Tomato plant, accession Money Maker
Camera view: bottom (45 deg); turntable rotation: 60 degrees
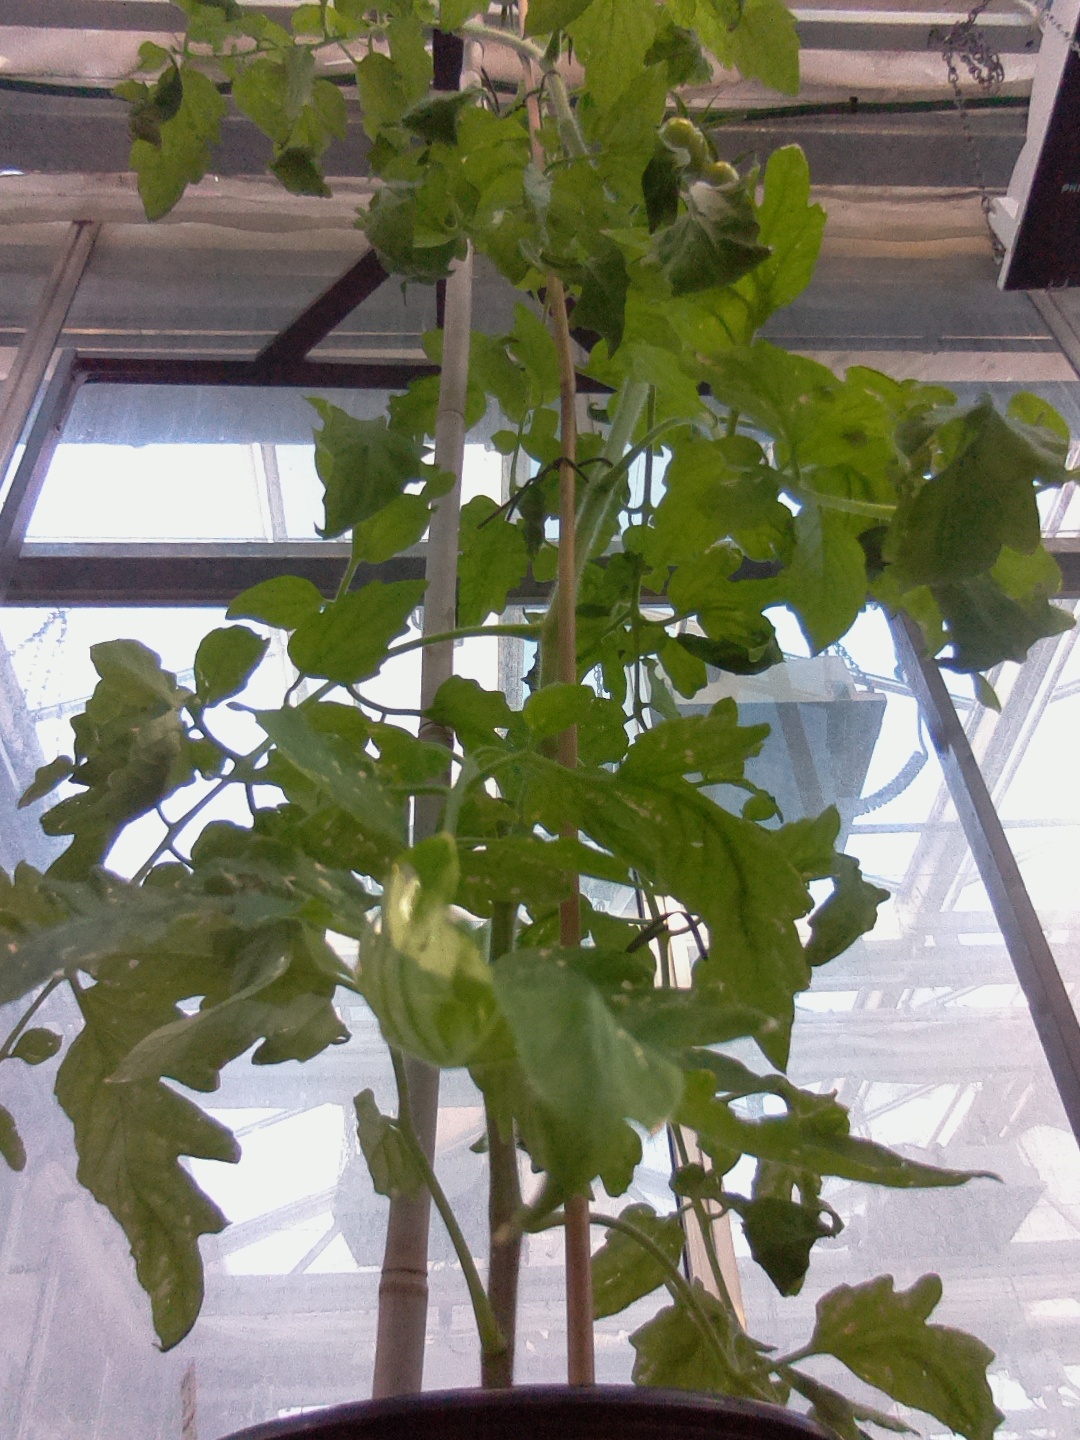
BBCH growth stage 71: 10%-20% of final fruit size